Schindler's List

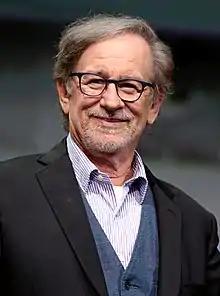
Steven Spielberg won his first Academy Awards for Best Picture and Best Director with "Schindler's List".

"Schindler's List" received acclaim from both film critics and audiences, with Americans such as talk show host Oprah Winfrey and President Bill Clinton urging others to see it. World leaders in many countries saw the film, and some met personally with Spielberg. On Rotten Tomatoes, the film has received an approval rating of 98% based on 137 reviews, with an average rating of 9.20/10. The website's critical consensus reads, ""Schindler's List" blends the abject horror of the Holocaust with Steven Spielberg's signature tender humanism to create the director's dramatic masterpiece." Metacritic gave the film a weighted average score of 95 out of 100, based on 30 critics. Audiences polled by CinemaScore gave the film a rare average grade of "A+" on an A+ to F scale.